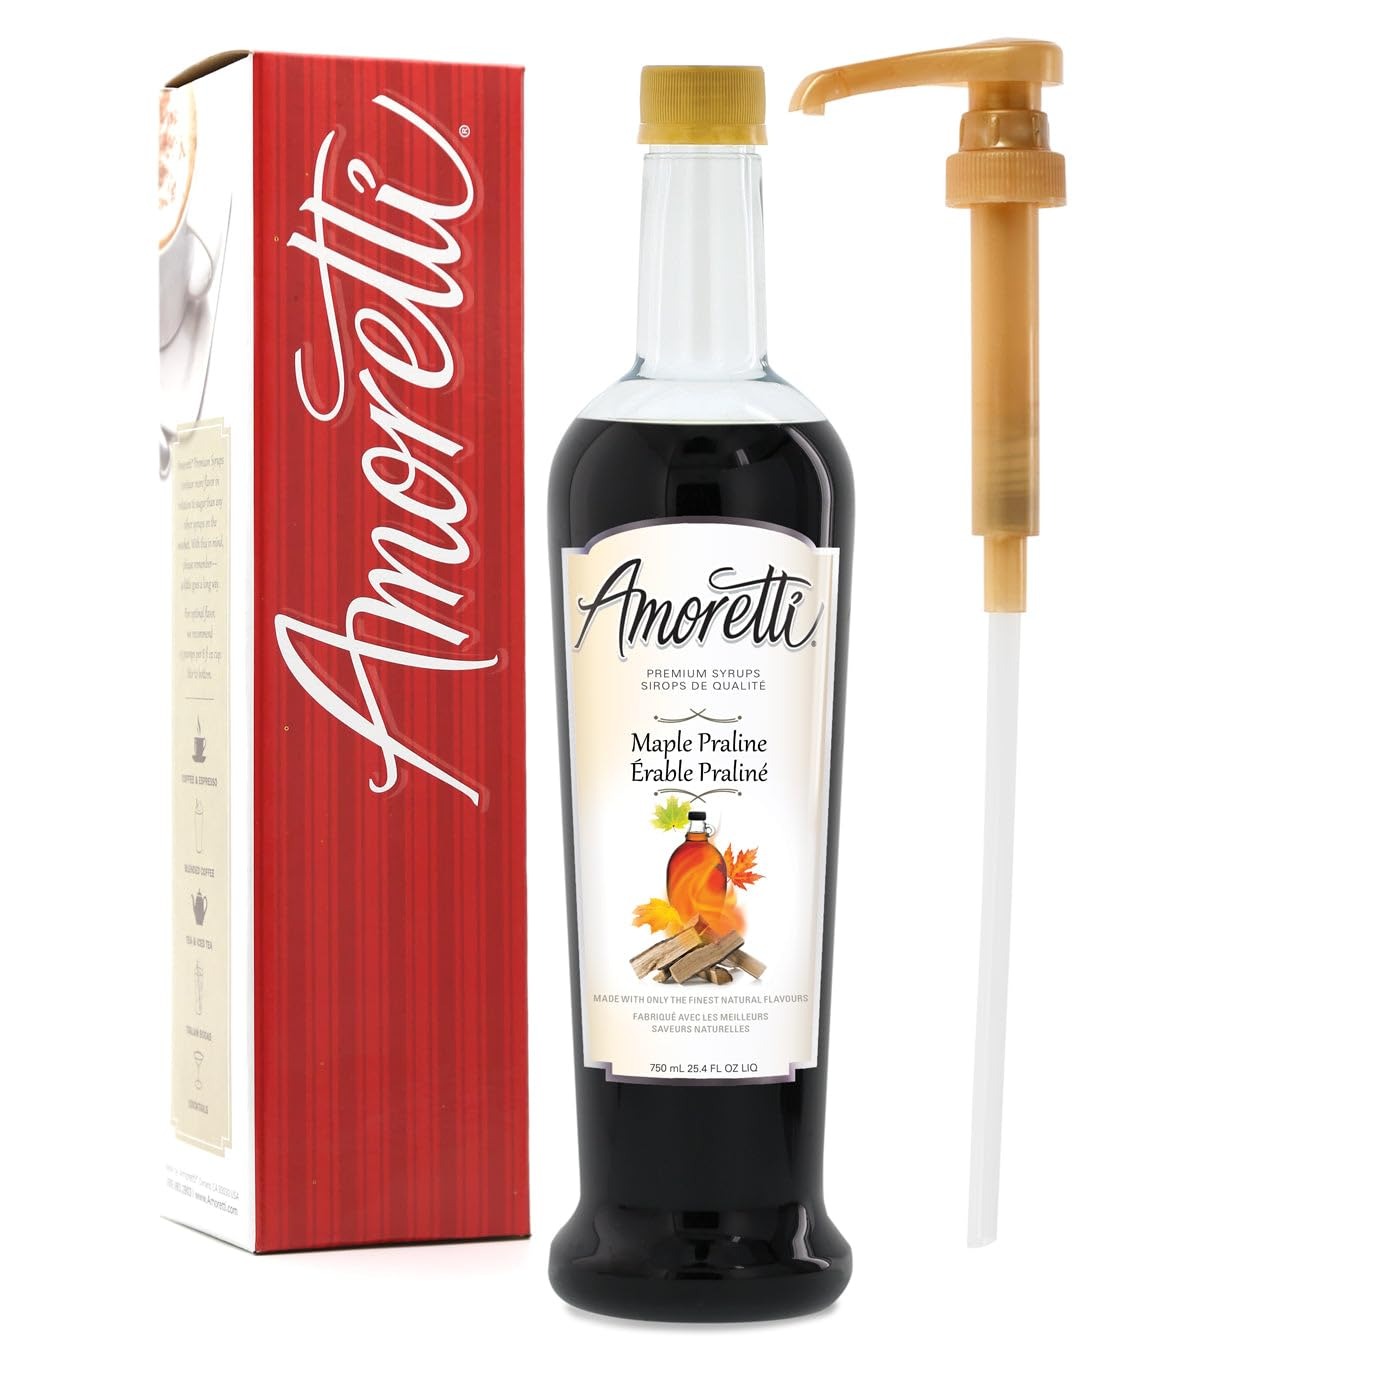
Item Name: Amoretti - Premium Maple Praline Syrup, 94 Servings Per Bottle (750 ml), with Pump for Flavoring Coffees, Cocktails, and other Beverages, Gluten Free, GMO/GEO Free, Preservative Free
Bullet Point 1: INCREDIBLE VERSATILITY: Our premium syrups are ideal for flavoring coffee, cocktails, sodas, teas, iced teas, milkshakes, desserts, and so much more.
Bullet Point 2: SPECIFICATIONS: No artificial flavors, no preservatives, no artificial sweeteners, gluten-free, GMO/GEO free, and Kosher Pareve.
Bullet Point 3: LOWEST COST PER SERVING & BEST VALUE: Our super-concentrated premium syrups have over 3x the number of servings than other syrups on the market.
Bullet Point 4: HIGHEST QUALITY: We use only the finest and freshest ingredients to deliver delicious natural flavors in each pump.
Bullet Point 5: SHELF-STABLE & CONVENIENT: Stays fresh even after opening, no refrigeration needed. Includes a free pump for effortless pouring.
Product Description: <p>At Amoretti, we craft our Premium Syrups with the finest and freshest ingredients, using proprietary techniques to deliver exceptional natural flavor. Whether you're creating gourmet beverages like coffee, cappuccinos, lattes, teas, milkshakes, cocktails, or mocktails, our syrups are the perfect way to elevate your creations. They’re also ideal for adding a flavorful swirl to ice cream or gelato and make a delectable topping for desserts, waffles, and more. Discover the difference premium ingredients make in every pour!!</p> <p>Made with <b>real fruit flavors</b>, our <b>preservative-free, non-GMO, vegan, and Kosher Pareve</b> formula guarantees a <b>premium taste experience</b> in every sip. Whether you're crafting <i>signature cocktails, refreshing spritzers, or bold-flavored mocktails</i>, Amoretti makes it easy to create <b>vibrant, consistent flavors</b> with every pump.</p> <p>With <b>94 servings per 750 ml bottle</b>, Amoretti offers <b>unmatched value</b> and a <b>low-cost-per-serving</b> compared to other brands. Plus, it's <b>shelf-stable</b>, meaning it stays fresh even after opening—<b>no refrigeration required!</b></p> <p><b>Proudly handcrafted in Southern California</b>, Amoretti Beverage Infusions are the ultimate choice for <i>home bartenders, cafés, restaurants, and professional mixologists</i>. Experience the perfect balance of <b>sweet and tart</b> with <b>Amoretti Beverage Infusion</b>—your go-to flavor booster for every drink!</p>
Value: 25.4
Unit: Fl Oz

Price: 32.46